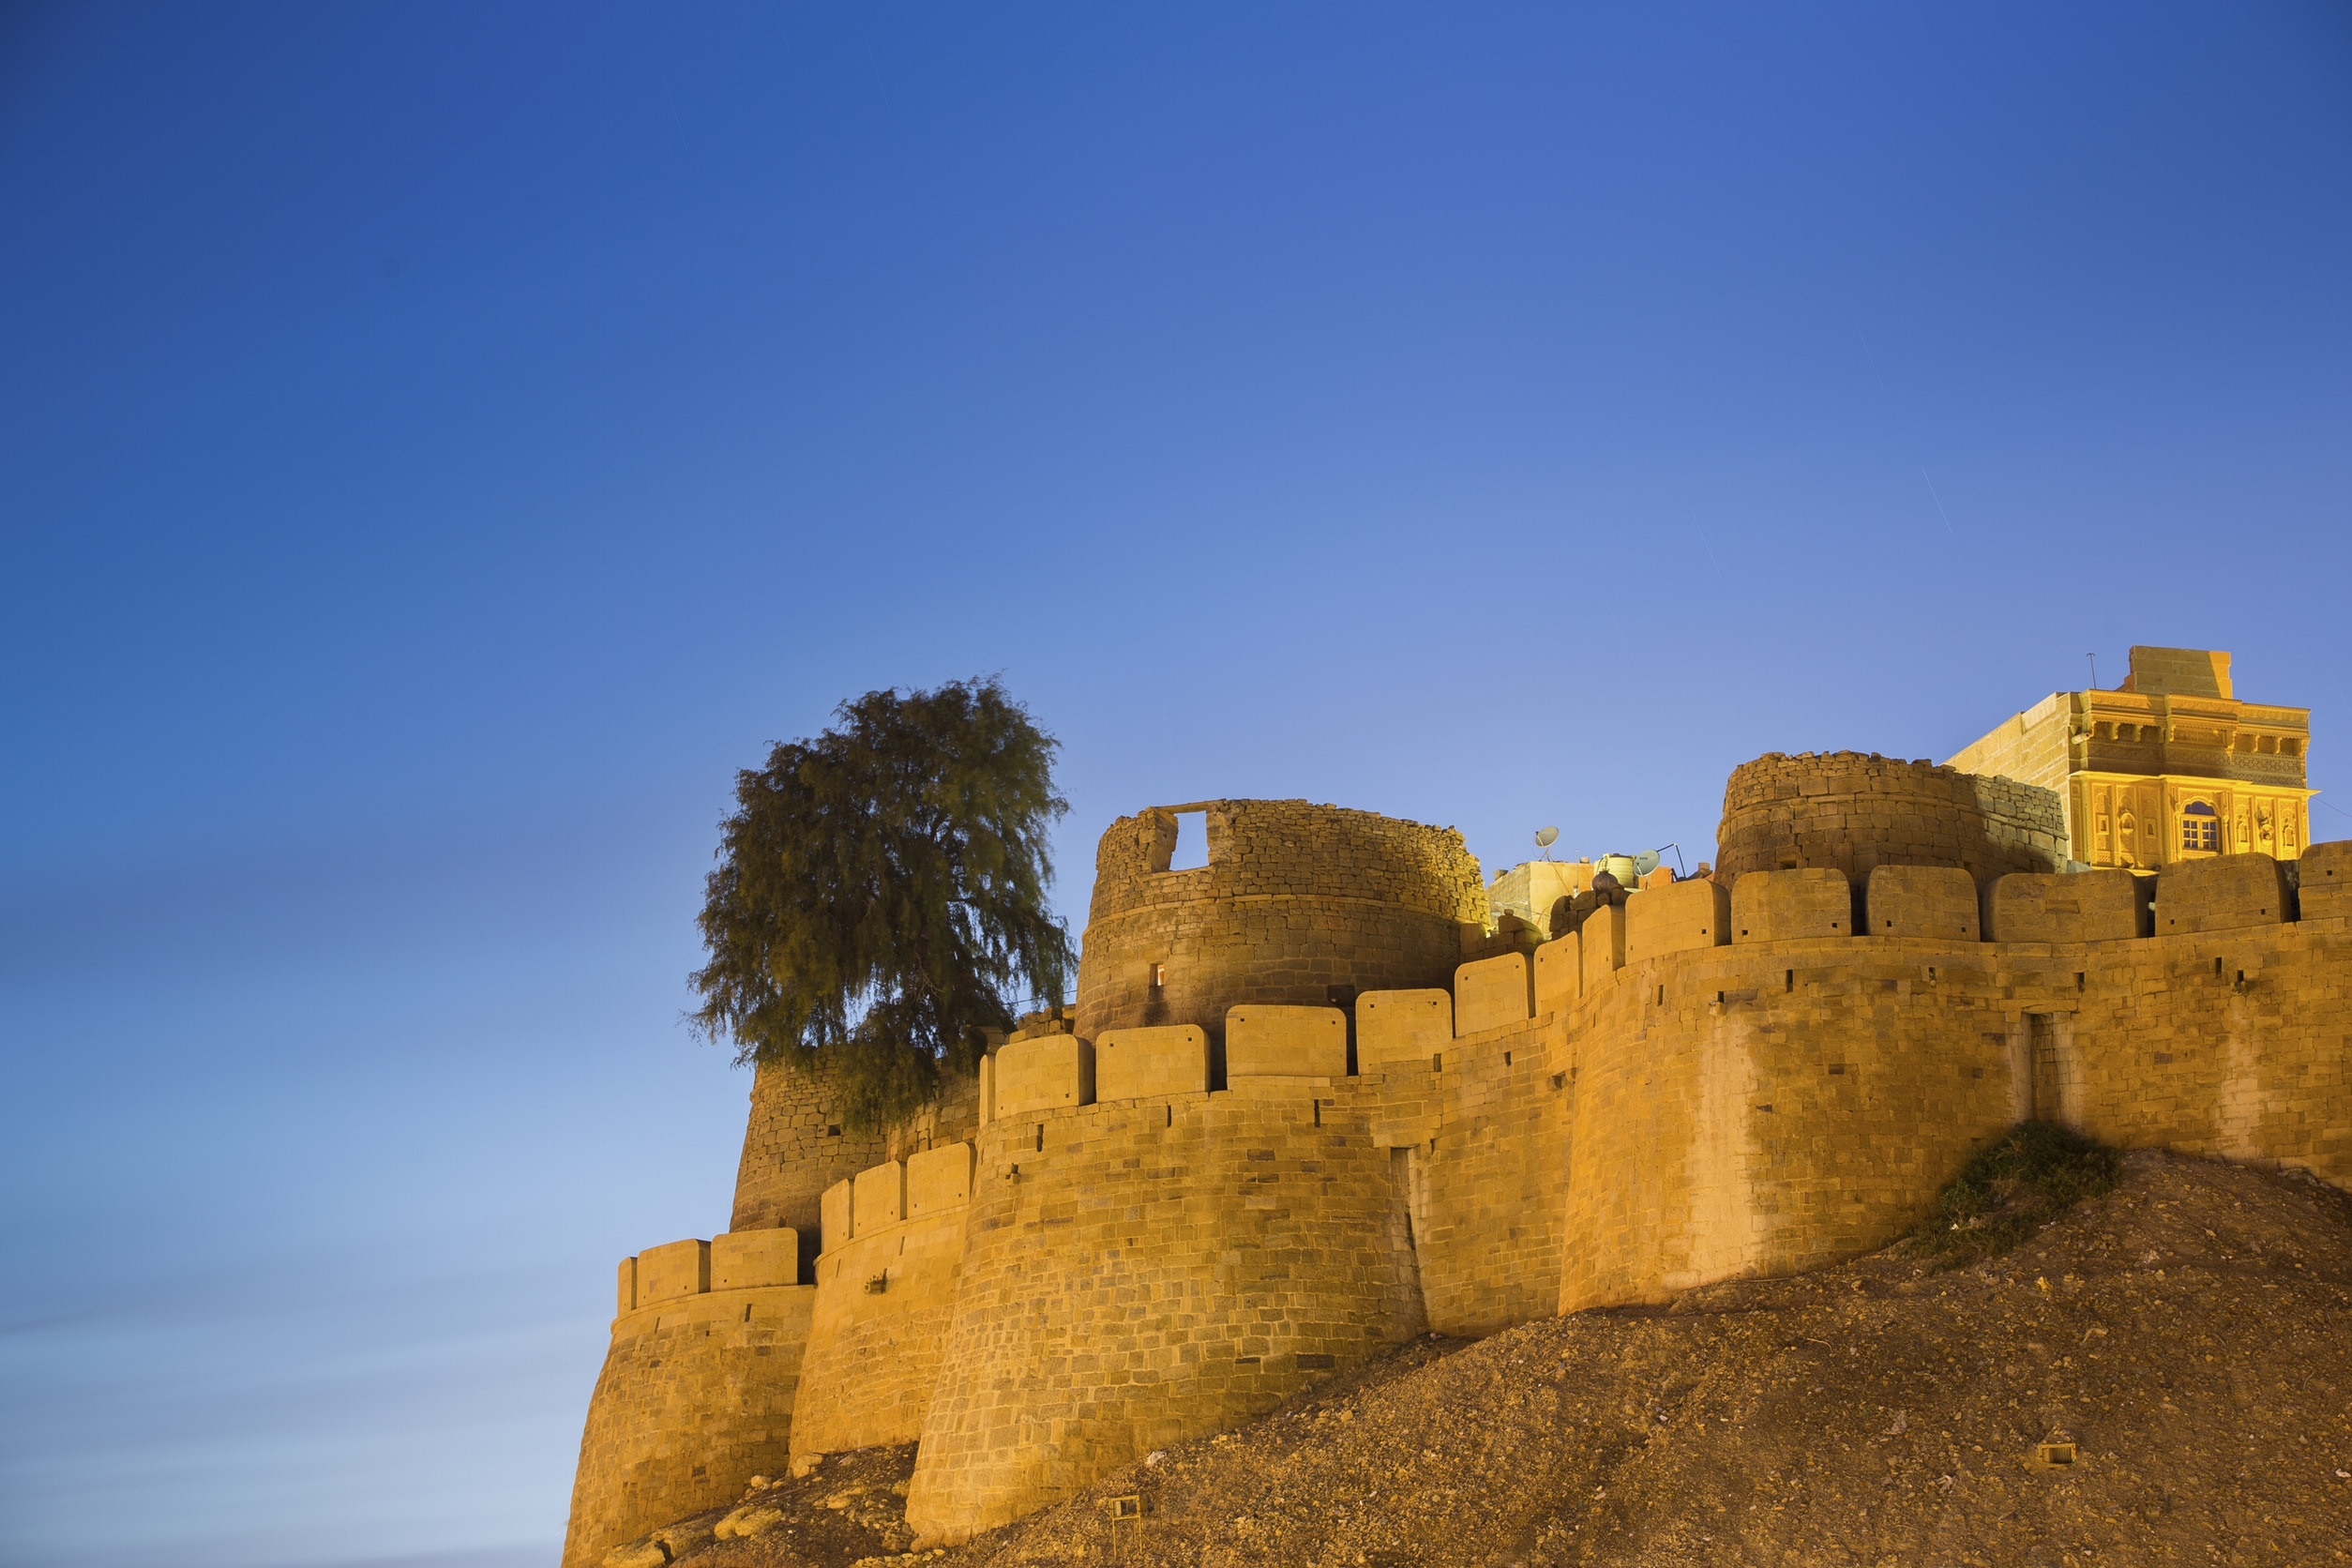
architecture, building, old, wall, stone, monument, evening, tower, castle, ancient, landmark, fortification, illuminated, medieval, fortress, temple, stronghold, ruins, fort, atmospheric, unesco world heritage site, defensive, historic site, ancient history